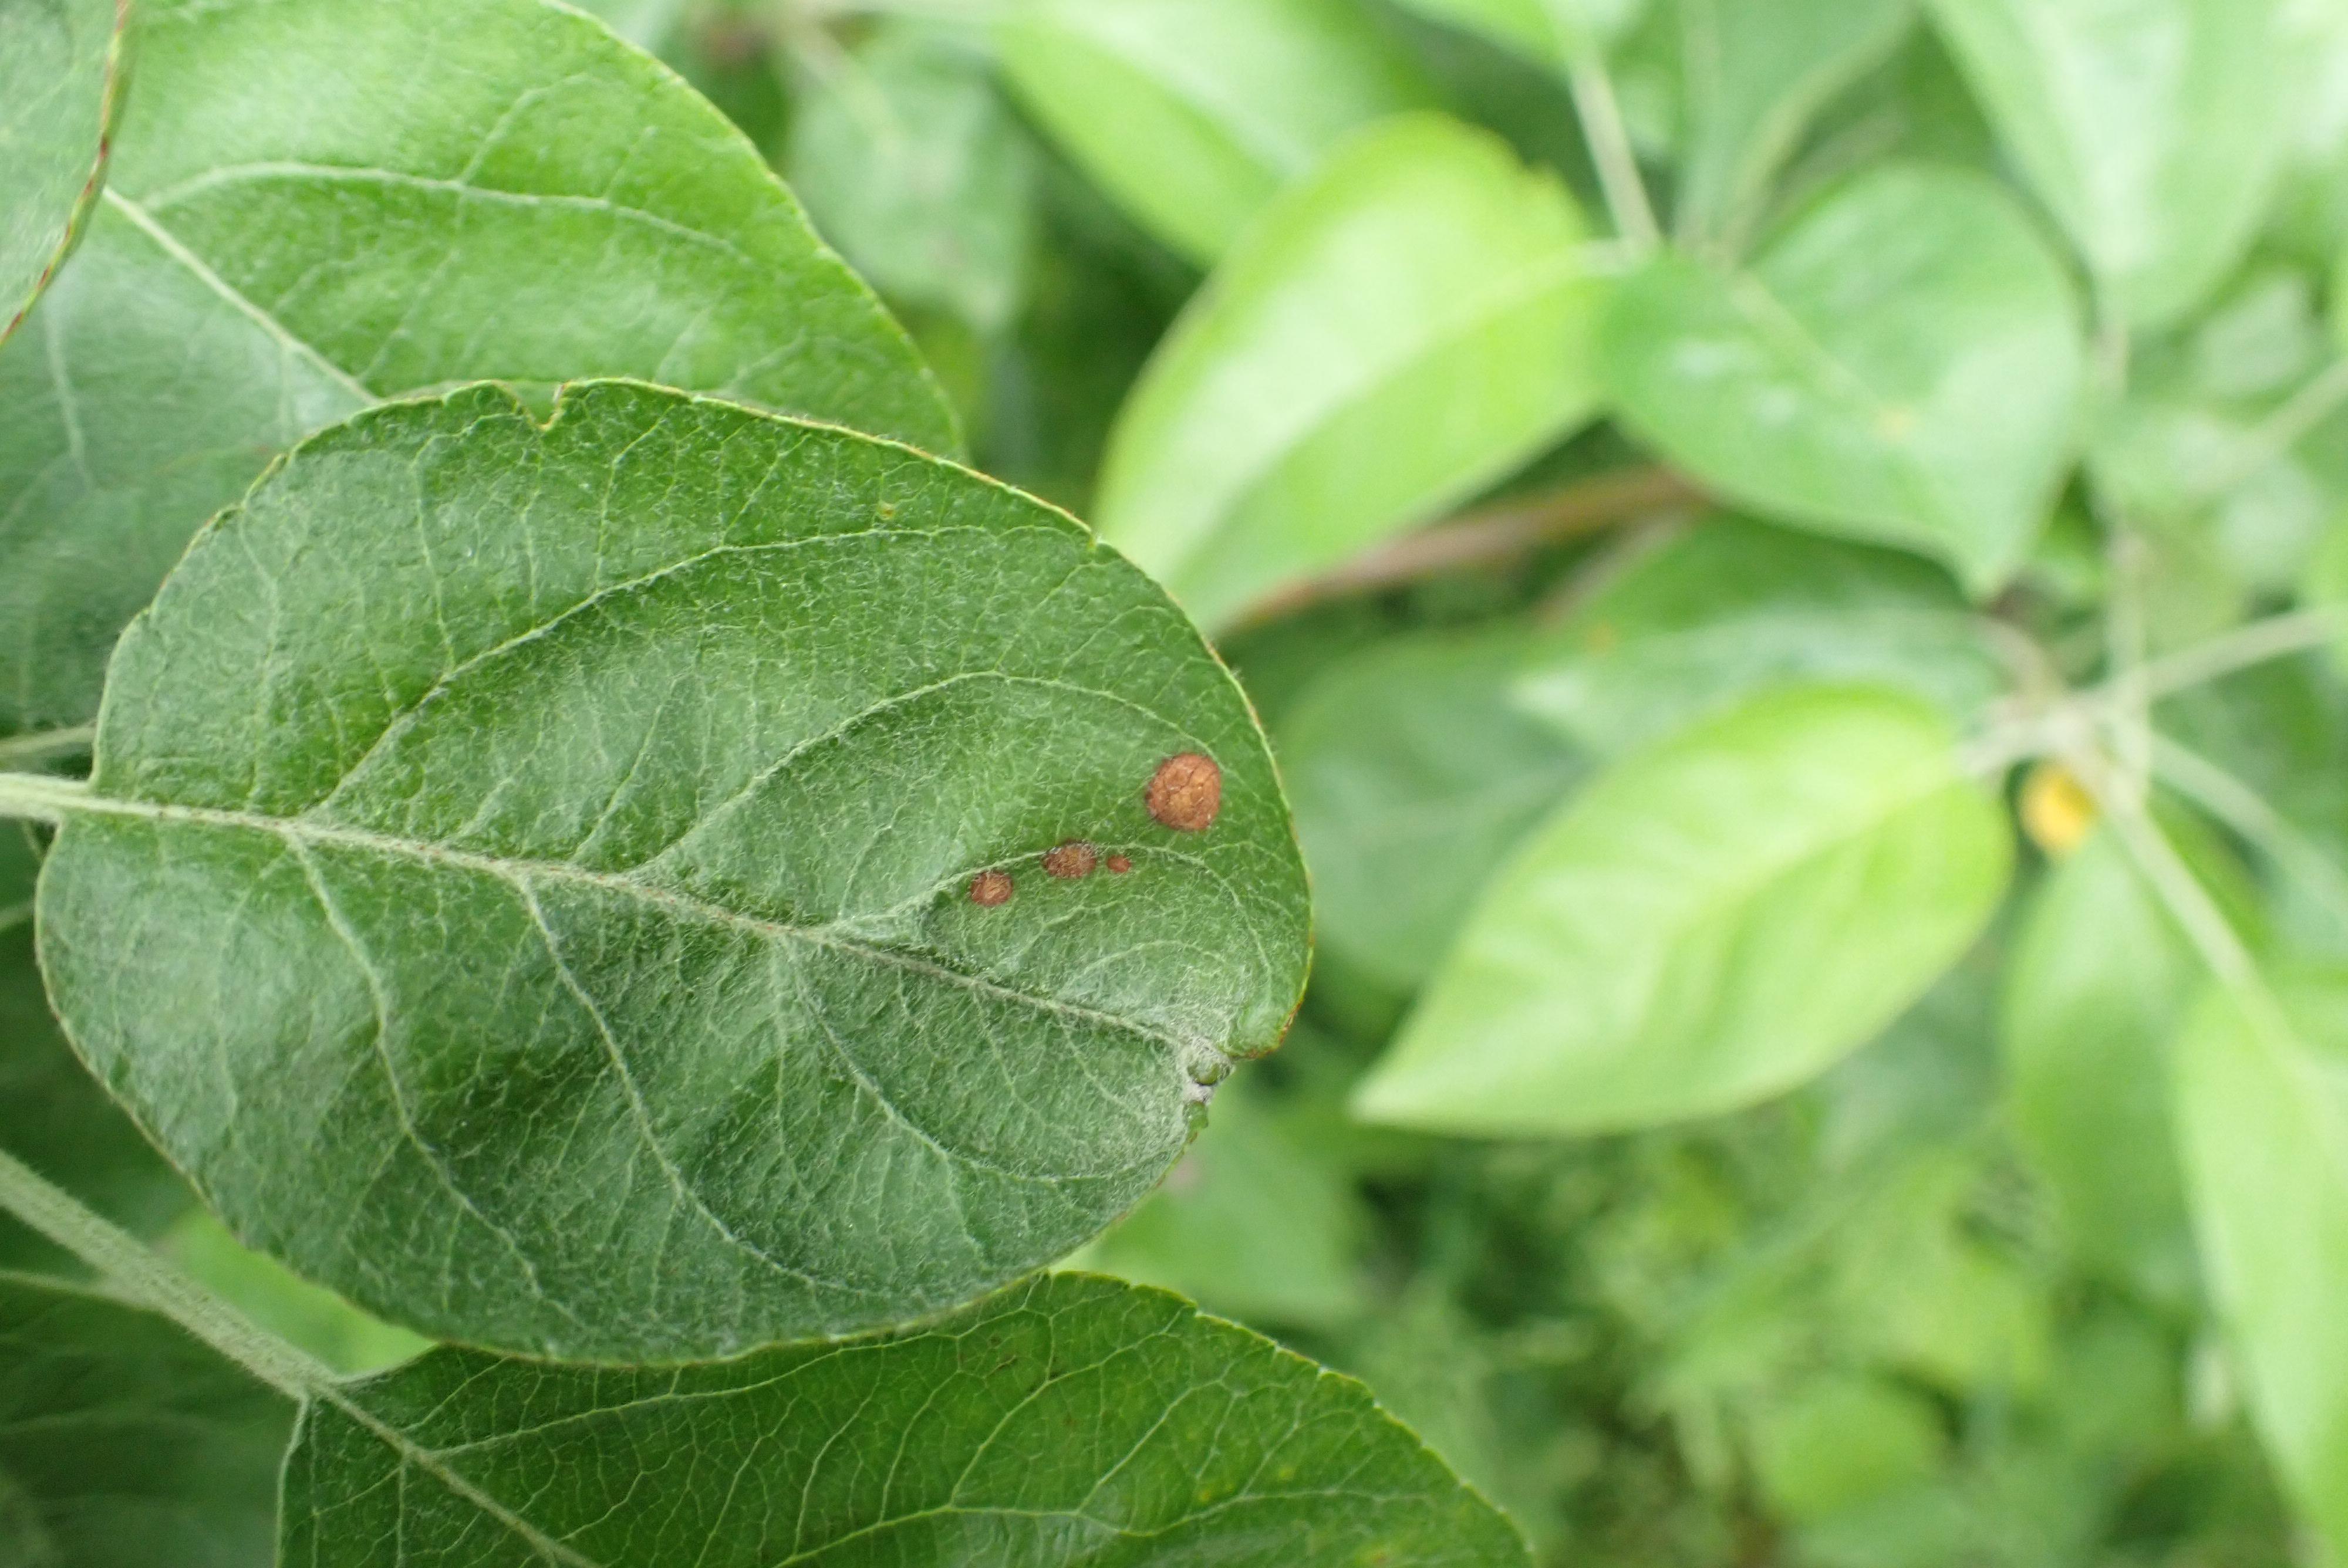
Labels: frog_eye_leaf_spot